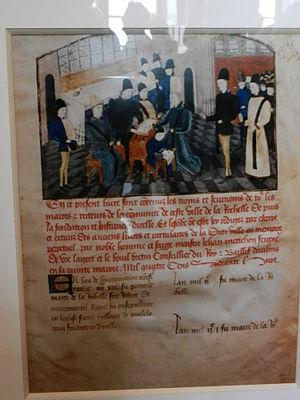
Le maire prête serment après son election dans l'église Saint-Barthélemy. Miniature, XVeme siècle.
La mairie de La Rochelle, désigne l'administration et les élus municipaux qui siègent dans le bâtiment de l'hôtel de ville de La Rochelle.
La cathédrale Saint-Louis de La Rochelle est une cathédrale catholique romaine, située à La Rochelle en Charente-Maritime. Construite à partir de 1742 sur une initiative du cardinal de Fleury et de l'évêque, Augustin Roch de Menou de Charnizay, elle demeura inachevée faute de moyens financiers, mais fut tout de même ouverte au culte en 1784.
L'hôtel de ville de La Rochelle est le bâtiment qui héberge la mairie de La Rochelle depuis 1298 ; il est pour cette raison le plus ancien hôtel de ville français encore en fonction. Entre 1628 et 1748, le bâtiment est la résidence du Gouverneur de l'Aunis et de la Ville avant de redevenir la maison de la ville. Il est classé au titre des monuments historiques depuis le 27 décembre 1861. Largement détérioré, le bâtiment subit, à la fin du XIXᵉ siècle, une lourde restauration, mêlant restauration à l'identique, transformation et extension de bâtiment.